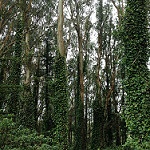
Label: forest